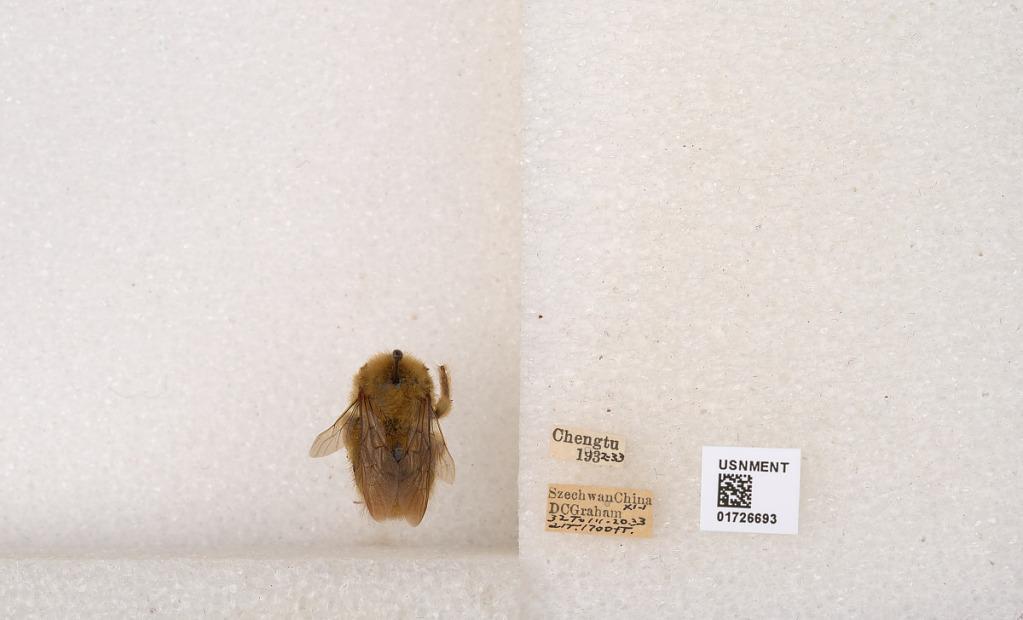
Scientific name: Xylocopa (Mesotrichia) latipes (Drury)
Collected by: D. Graham
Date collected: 1932-11-1
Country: China
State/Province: Sichuan
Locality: Chengtu